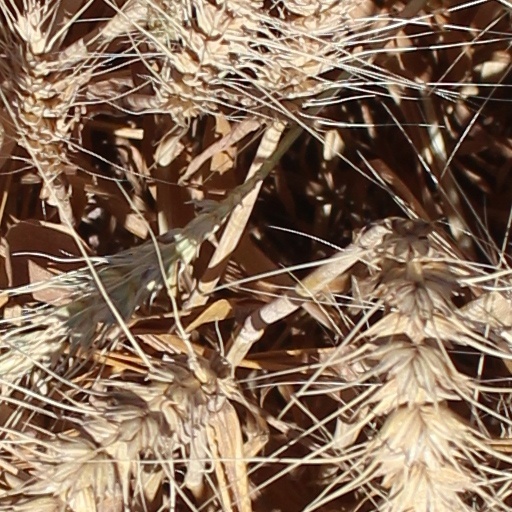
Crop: wheat